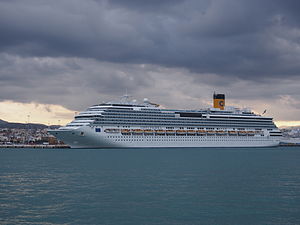
MMSI-nummer
MMSI-numre tildeles bl.a. skibe for at muliggøre entydig identifikation af disse. På billedet skibet Costa Pacifica, der er tildelt  MMSI-nummer 247258100
MMSI eller Maritime Mobile Service Identity er et 9-cifret kaldenummer, der bruges til at identificere skibe, kystradiostationer og grupper af samme, i forskellige former for radioudstyr og i AIS-udstyr. Nummeret er individuelt unikt og tildeles af nationale ansvarlige myndigheder, i Danmark Søfartsstyrelsen.